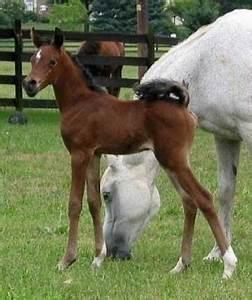
horse